Aquatic invasive species in Canada

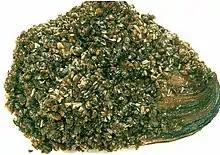
Native Great Lakes mussel coated with zebra mussels

Another example of the migration of non-native species is "Dreissena polymorpha", common name Zebra Mussel, originating in Western Asia. They first appeared in North America in 1988 in Lake St Clair and have spread through the Great Lakes and other fresh waters. They can be identified as small triangular mussels with a flat bottom and dark, zigzagged stripes.